Esther Overton

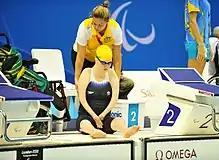
Overton at the 2012 London Paralympics

Overton is a S1 classified swimmer. When swimming, she cannot use her arms and uses her head instead of hands on the touchpad. She competes in the 50 metres backstroke, freestyle. Overton is a member of the Burnside Swimming Club. She is coached by Shelly Camy, who became her coach eighteen months before the start of the 2012 Summer Paralympics. Part of her training includes Pilates.